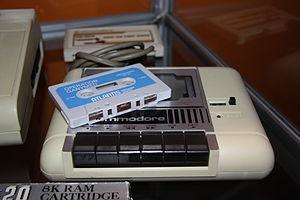
La cassette audio, Compact Cassette selon sa désignation officielle, apellée encore minicassette ou encore musicassette — couramment abrégé, en français, par l'allographe K7 —, est un support d'enregistrement magnétique breveté et mis sur le marché en 1963 par Philips après plusieurs années de recherche et de développement. Elle contient deux bobines autour desquelles s'enroule une bande magnétique. Elle permet d'enregistrer et d'écouter de la musique ou tout autre type de son. Elle s'utilise avec un magnétophone spécialement conçu appelé magnétocassette, magnétophone à cassette ou, par métonymie, simplement cassette. Cet élément peut être intégré dans un appareil plus complexe comme un radiocassette, un combiné autoradio, une chaîne haute-fidélité, etc.